Little Elm, Texas

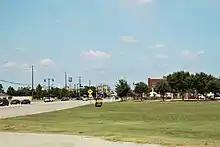
Near Beard Park in Little Elm, Texas.

While Little Elm is often referred to as a "bedroom community", five companies/entities in the city employ over 100 people, per the Little Elm EDC – Little Elm ISD (853), The Town of Little Elm (311), Kroger (191), Lowe's Home Center (178), and Retractable Technologies (146). The 2019 Retail Trade population was 203,560. The unemployment rate in Little Elm, pre-Covid-19, was 3.7%. Little Elm residents work in a variety of sectors, including retail trade (13.9%), finance/insurance (11.6%), professional/scientific/technical services (10.8%), construction (8.6%), and educational services (8.5%).